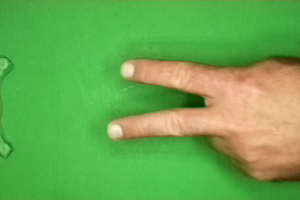
Label: scissors